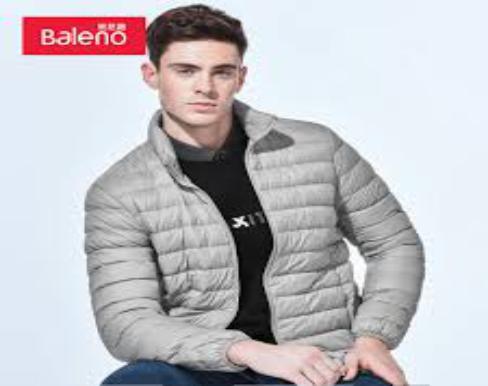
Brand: BALENO
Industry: Clothes